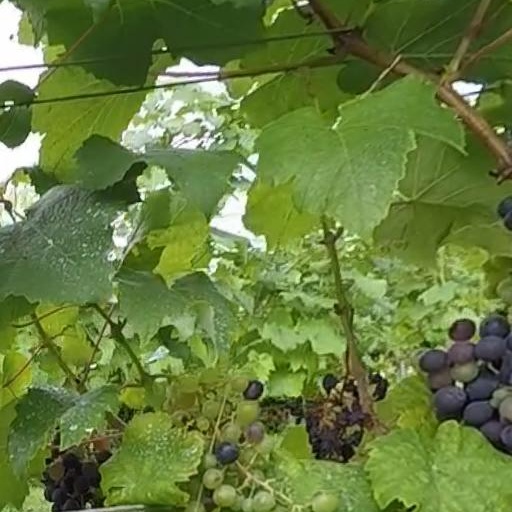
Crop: grape